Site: brandenburg
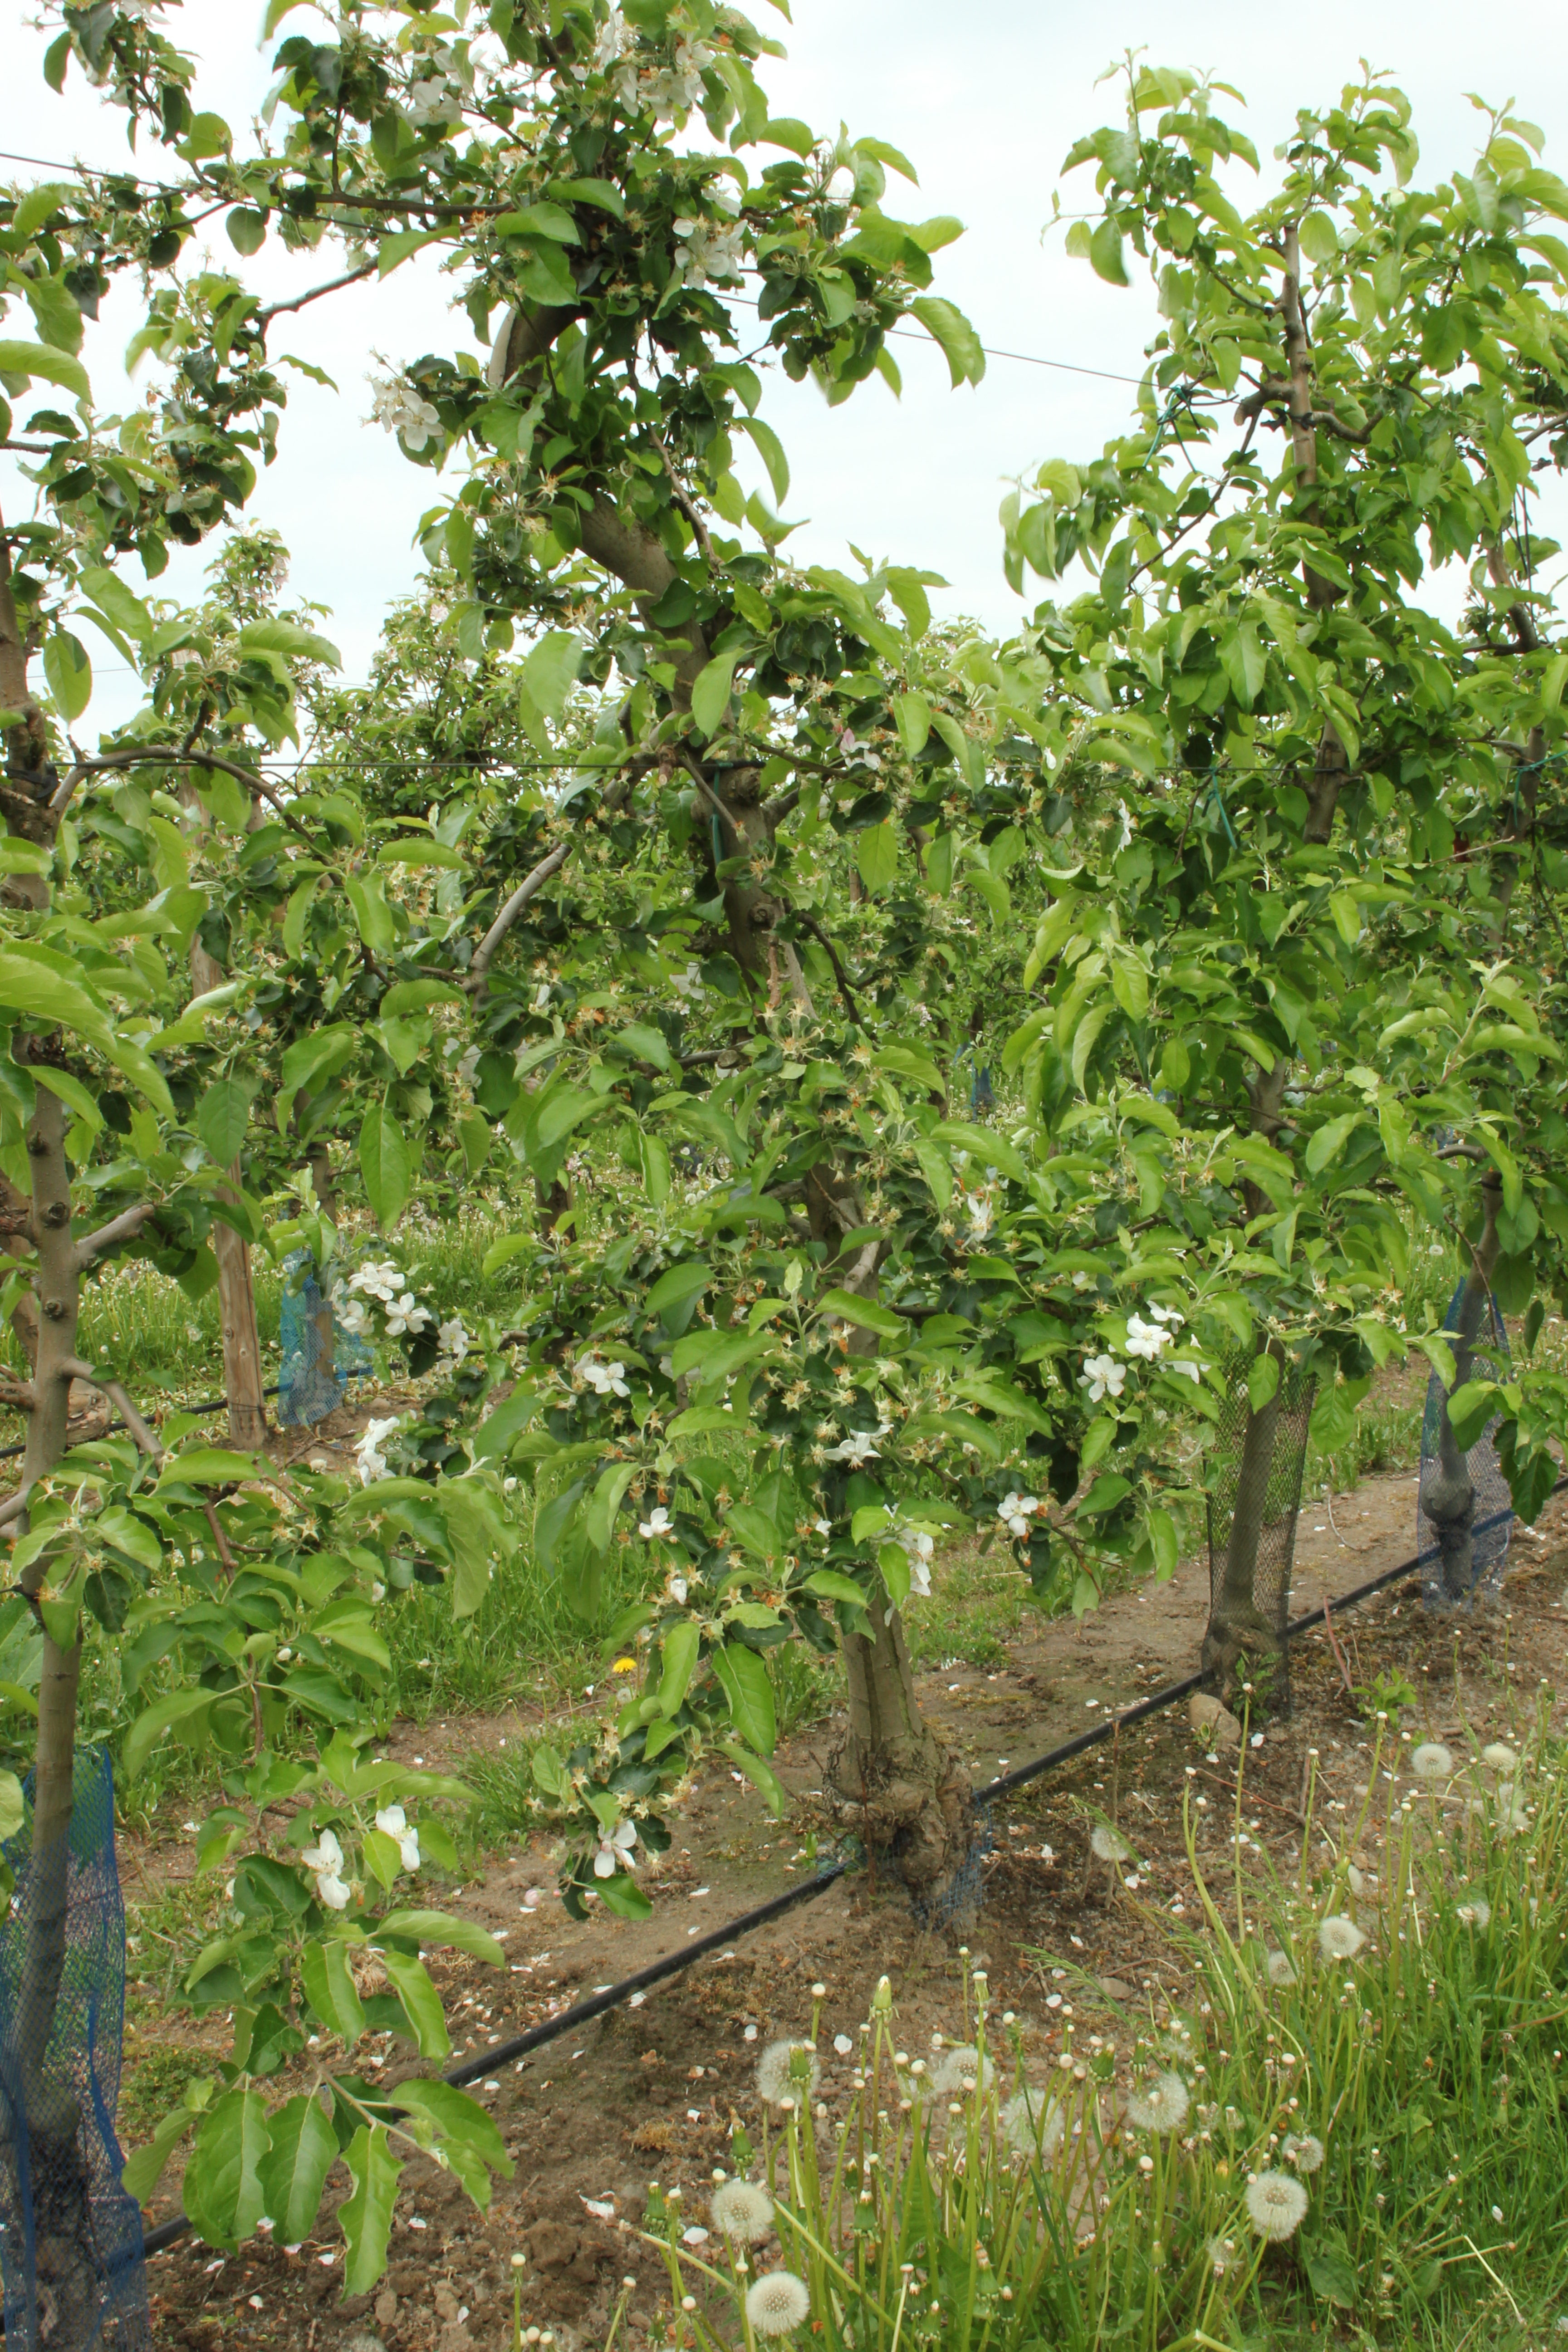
Growth stage (BBCH 67): Flowering